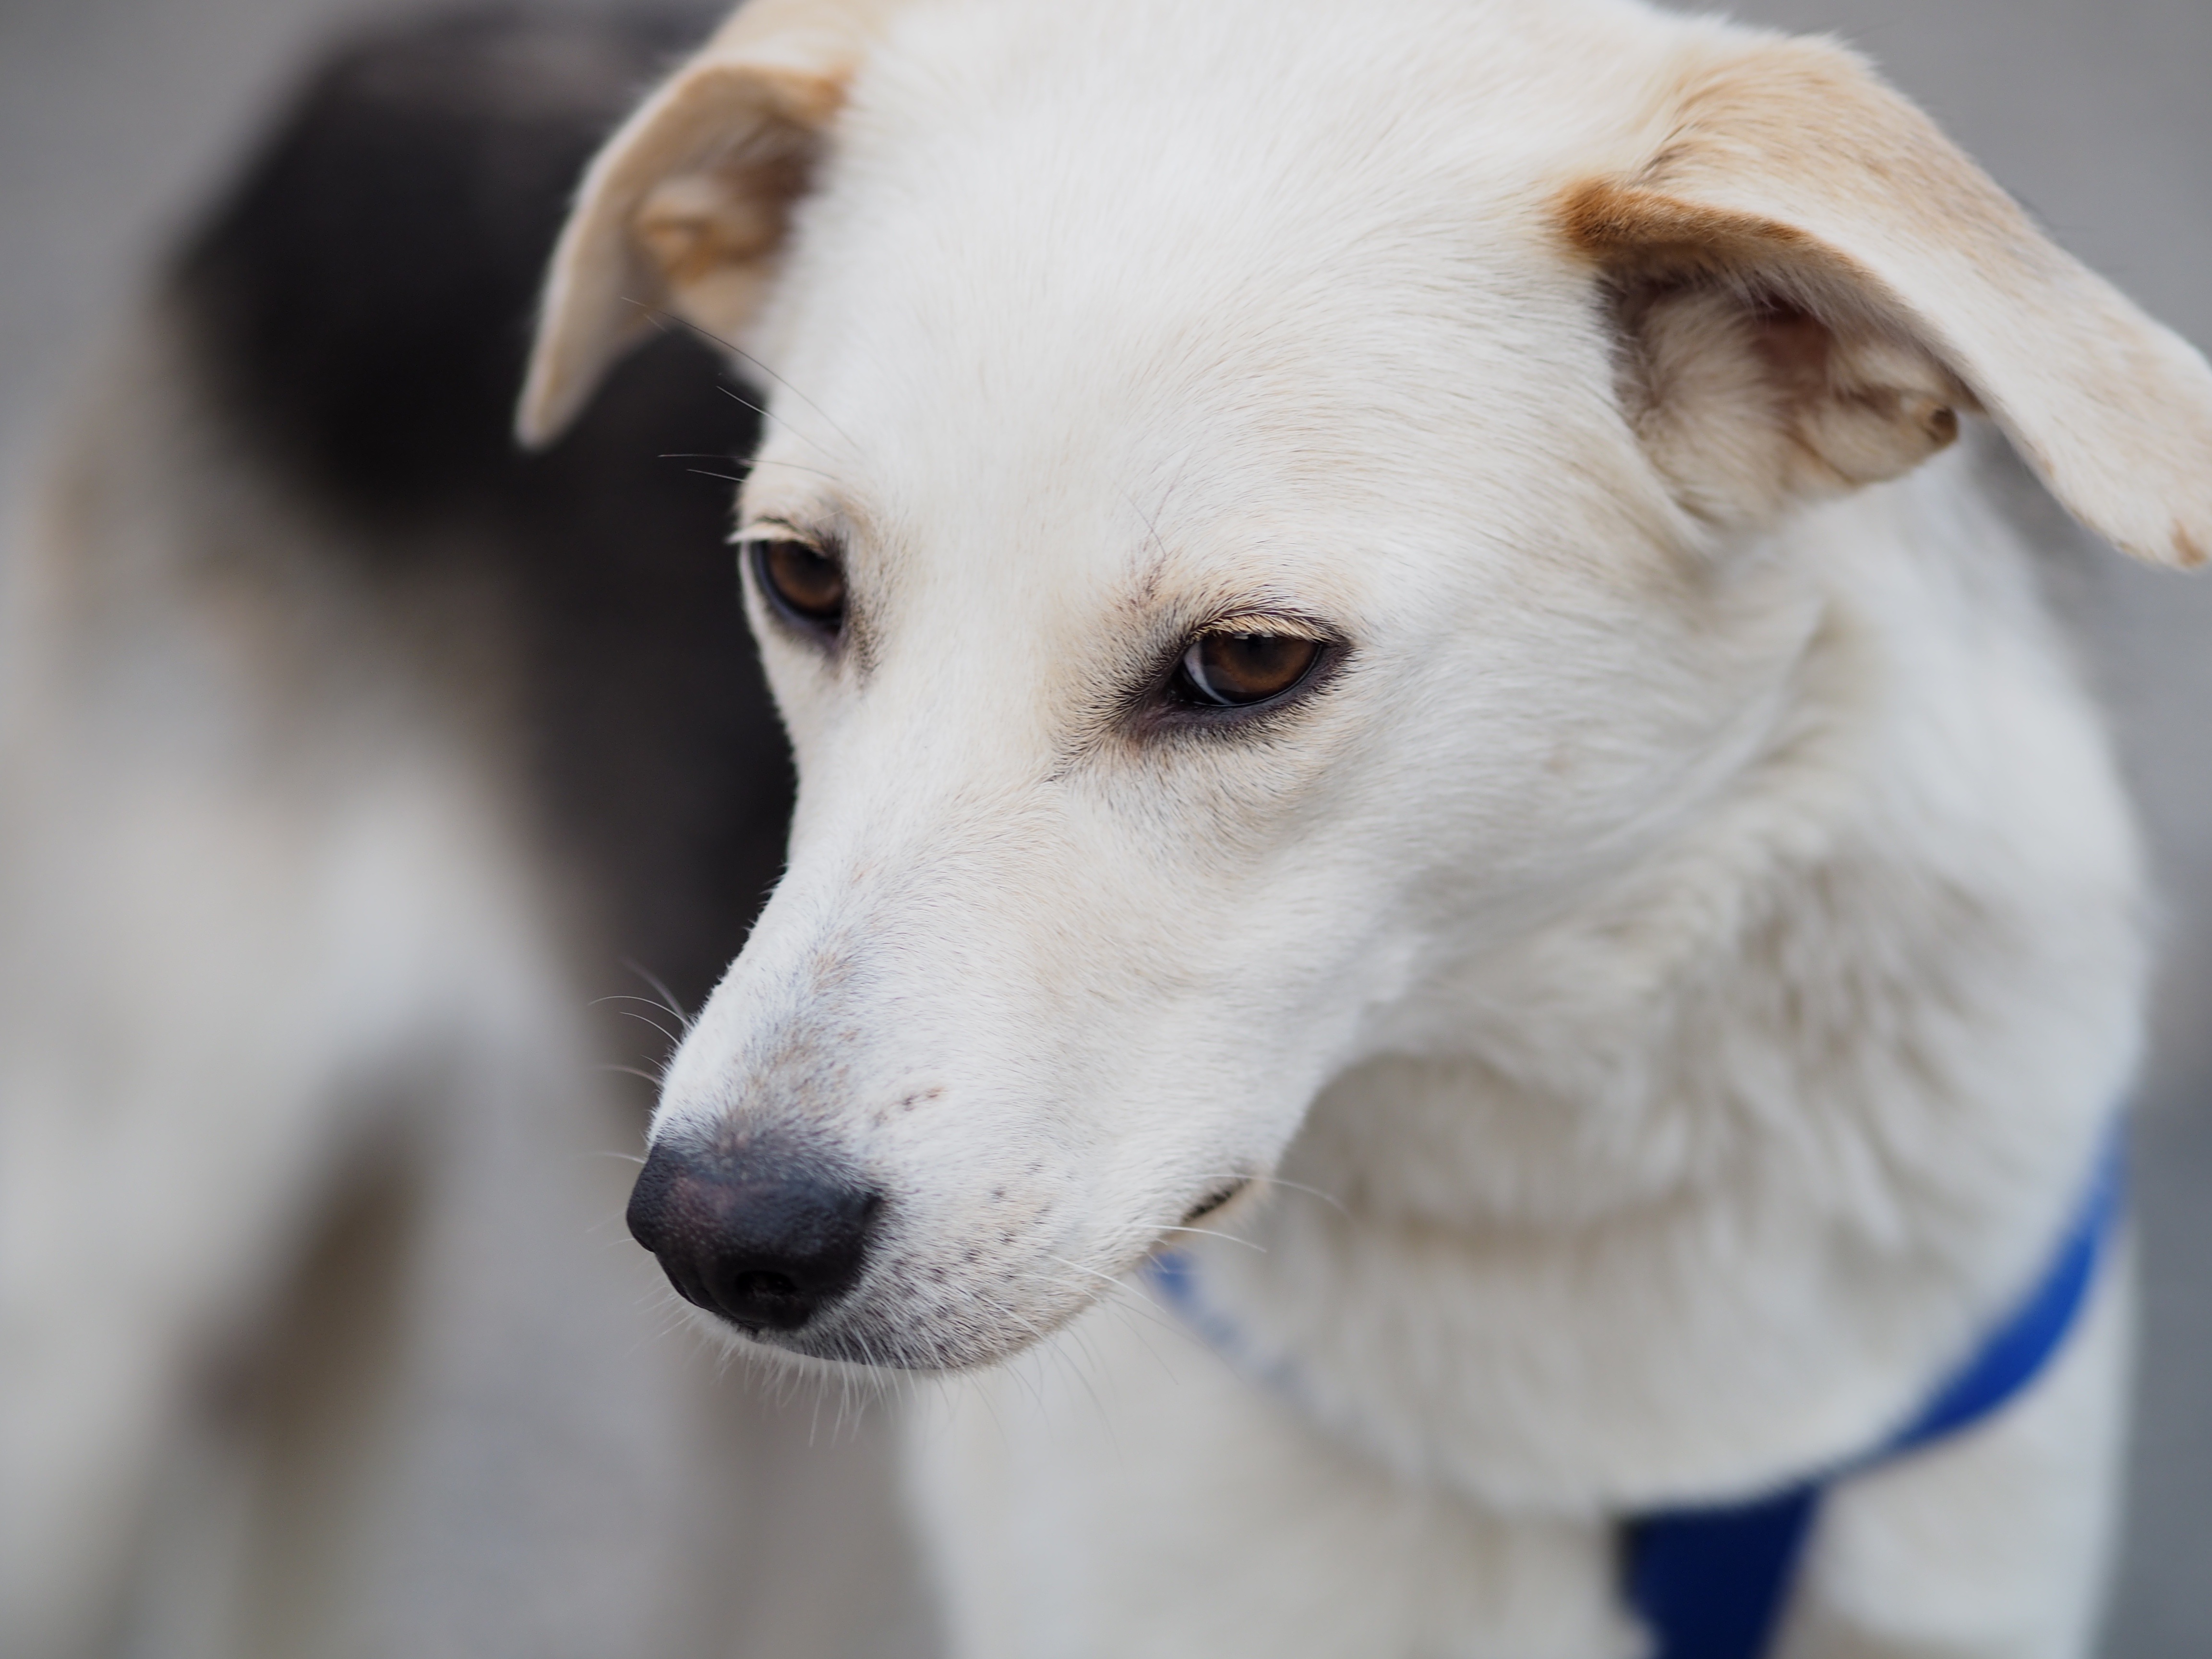
white, puppy, dog, portrait, mammal, close up, vertebrate, dog breed, white dog, street dog, dog like mammal